Gonzalo Sosa

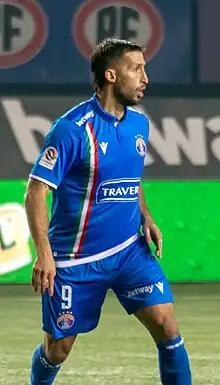
Sosa with Audax Italiano in 2023

Gonzalo Ariel Sosa (born 4 January 1989) is an Argentine footballer who plays as a striker for Ñublense.